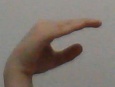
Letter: jeem